Occupation: Dreamland

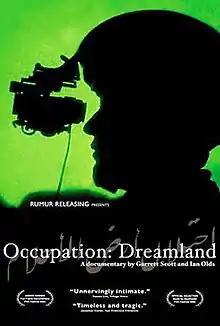
Promotional poster

Occupation: Dreamland is a "grunt's-eye view," 2005 documentary film focused on a company of the 1/505 of the 82nd Airborne Division in Fallujah, Iraq, in early 2004. It is directed by Ian Olds and Garrett Scott.